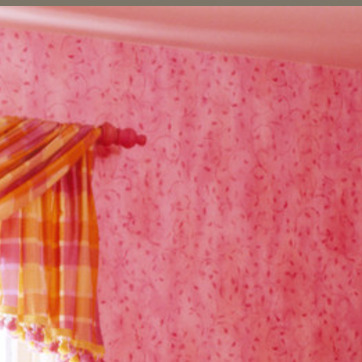
Material: wallpaper